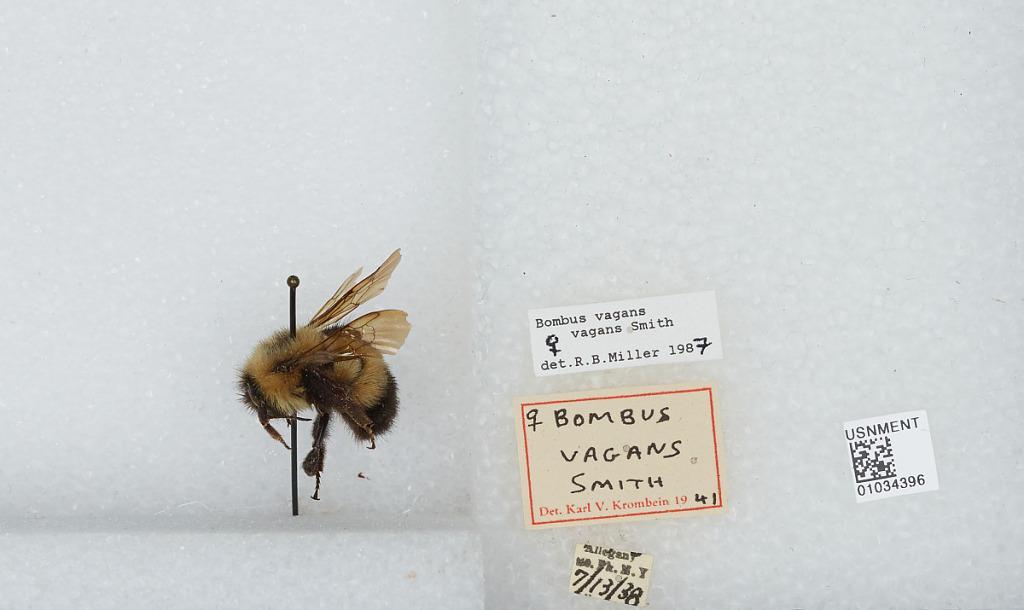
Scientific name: Bombus (Pyrobombus) vagans vagans Smith
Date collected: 1938-7-13
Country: United States
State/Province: New York
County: Cattaraugus
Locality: Allegany State Park
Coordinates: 42.0997, -78.7492
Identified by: Cockerell, T. D. A.